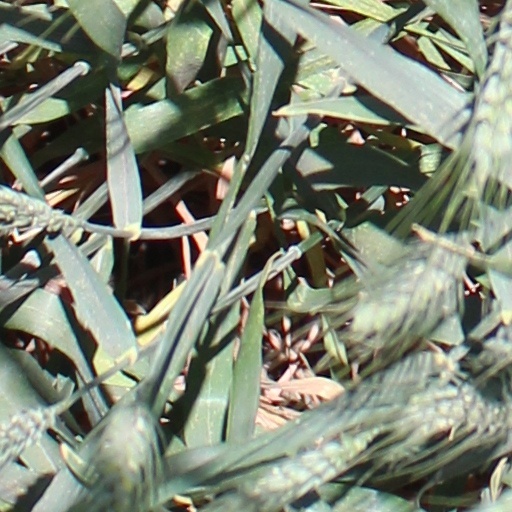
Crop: wheat